Theresa Griffin

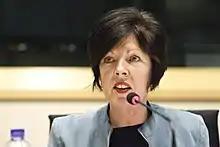
Griffin in 2014

Theresa Mary Griffin, Baroness Griffin of Princethorpe (born 11 December 1962), is a British politician who served as a Labour Party Member of the European Parliament (MEP) for North West England from 2014 to 2020. In the European Parliament, Griffin was aligned with the Progressive Alliance of Socialists and Democrats (S&D).